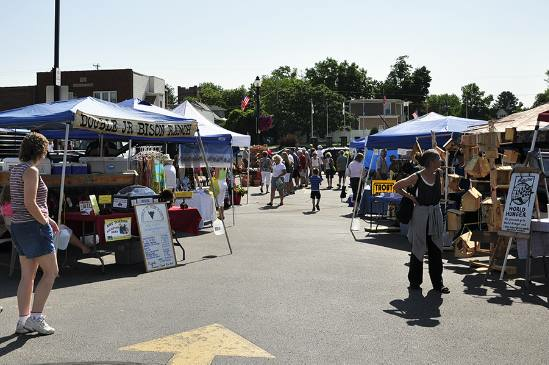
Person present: Yes